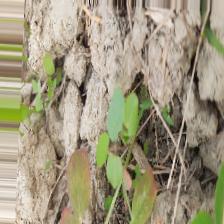
Label: Lentil Rust